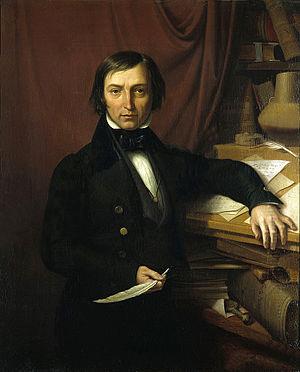
Gustav Friedrich Klemm est un historien et un bibliothécaire allemand, né à Chemnitz le 12 novembre 1802 et mort à Dresde le 26 aout 1867. Fils d'un fonctionnaire saxon, il étudie l'Histoire à l'Université de Leipzig.